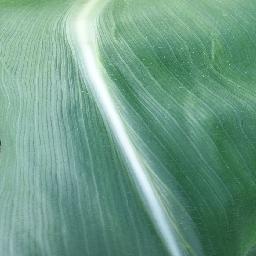
Label: Corn___healthy